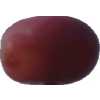
Label: pink_grape